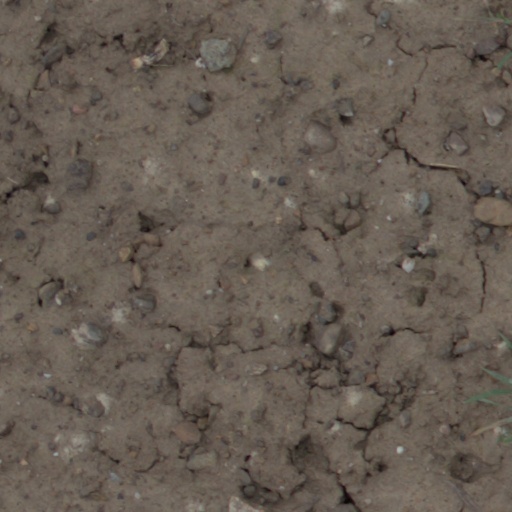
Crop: wheat